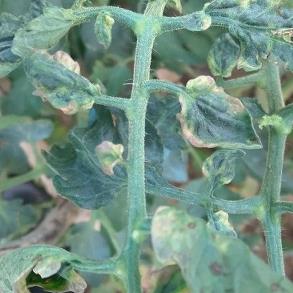
Crop: Tomato
Condition: virosis-d